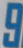
Number: 9